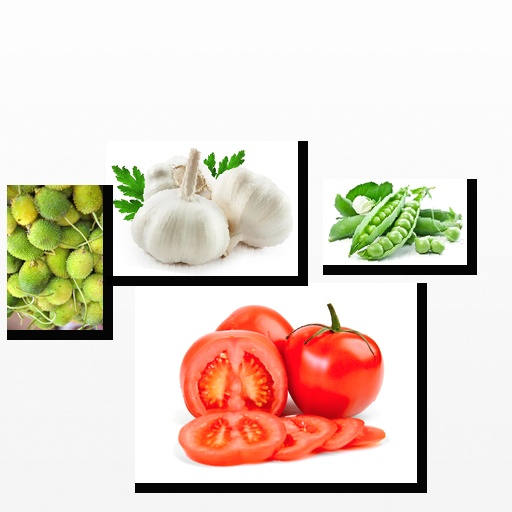
Food items: peas, spiny_gourd, tomato, garlic